Bell Beaker culture

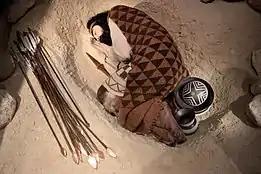

The initial moves from the Tagus estuary were maritime. A southern move led to the Mediterranean where 'enclaves' were established in south-western Spain and southern France around the Golfe du Lion and into the Po Valley in Italy, probably via ancient western Alpine trade routes used to distribute jadeite axes. A northern move incorporated the southern coast of Armorica. The enclave established in southern Brittany was linked closely to the riverine and landward route, via the Loire, and across the Gâtinais Valley to the Seine Valley, and thence to the lower Rhine. This was a long-established route reflected in early stone axe distributions, and via this network, Maritime Bell Beakers first reached the Lower Rhine in BC.